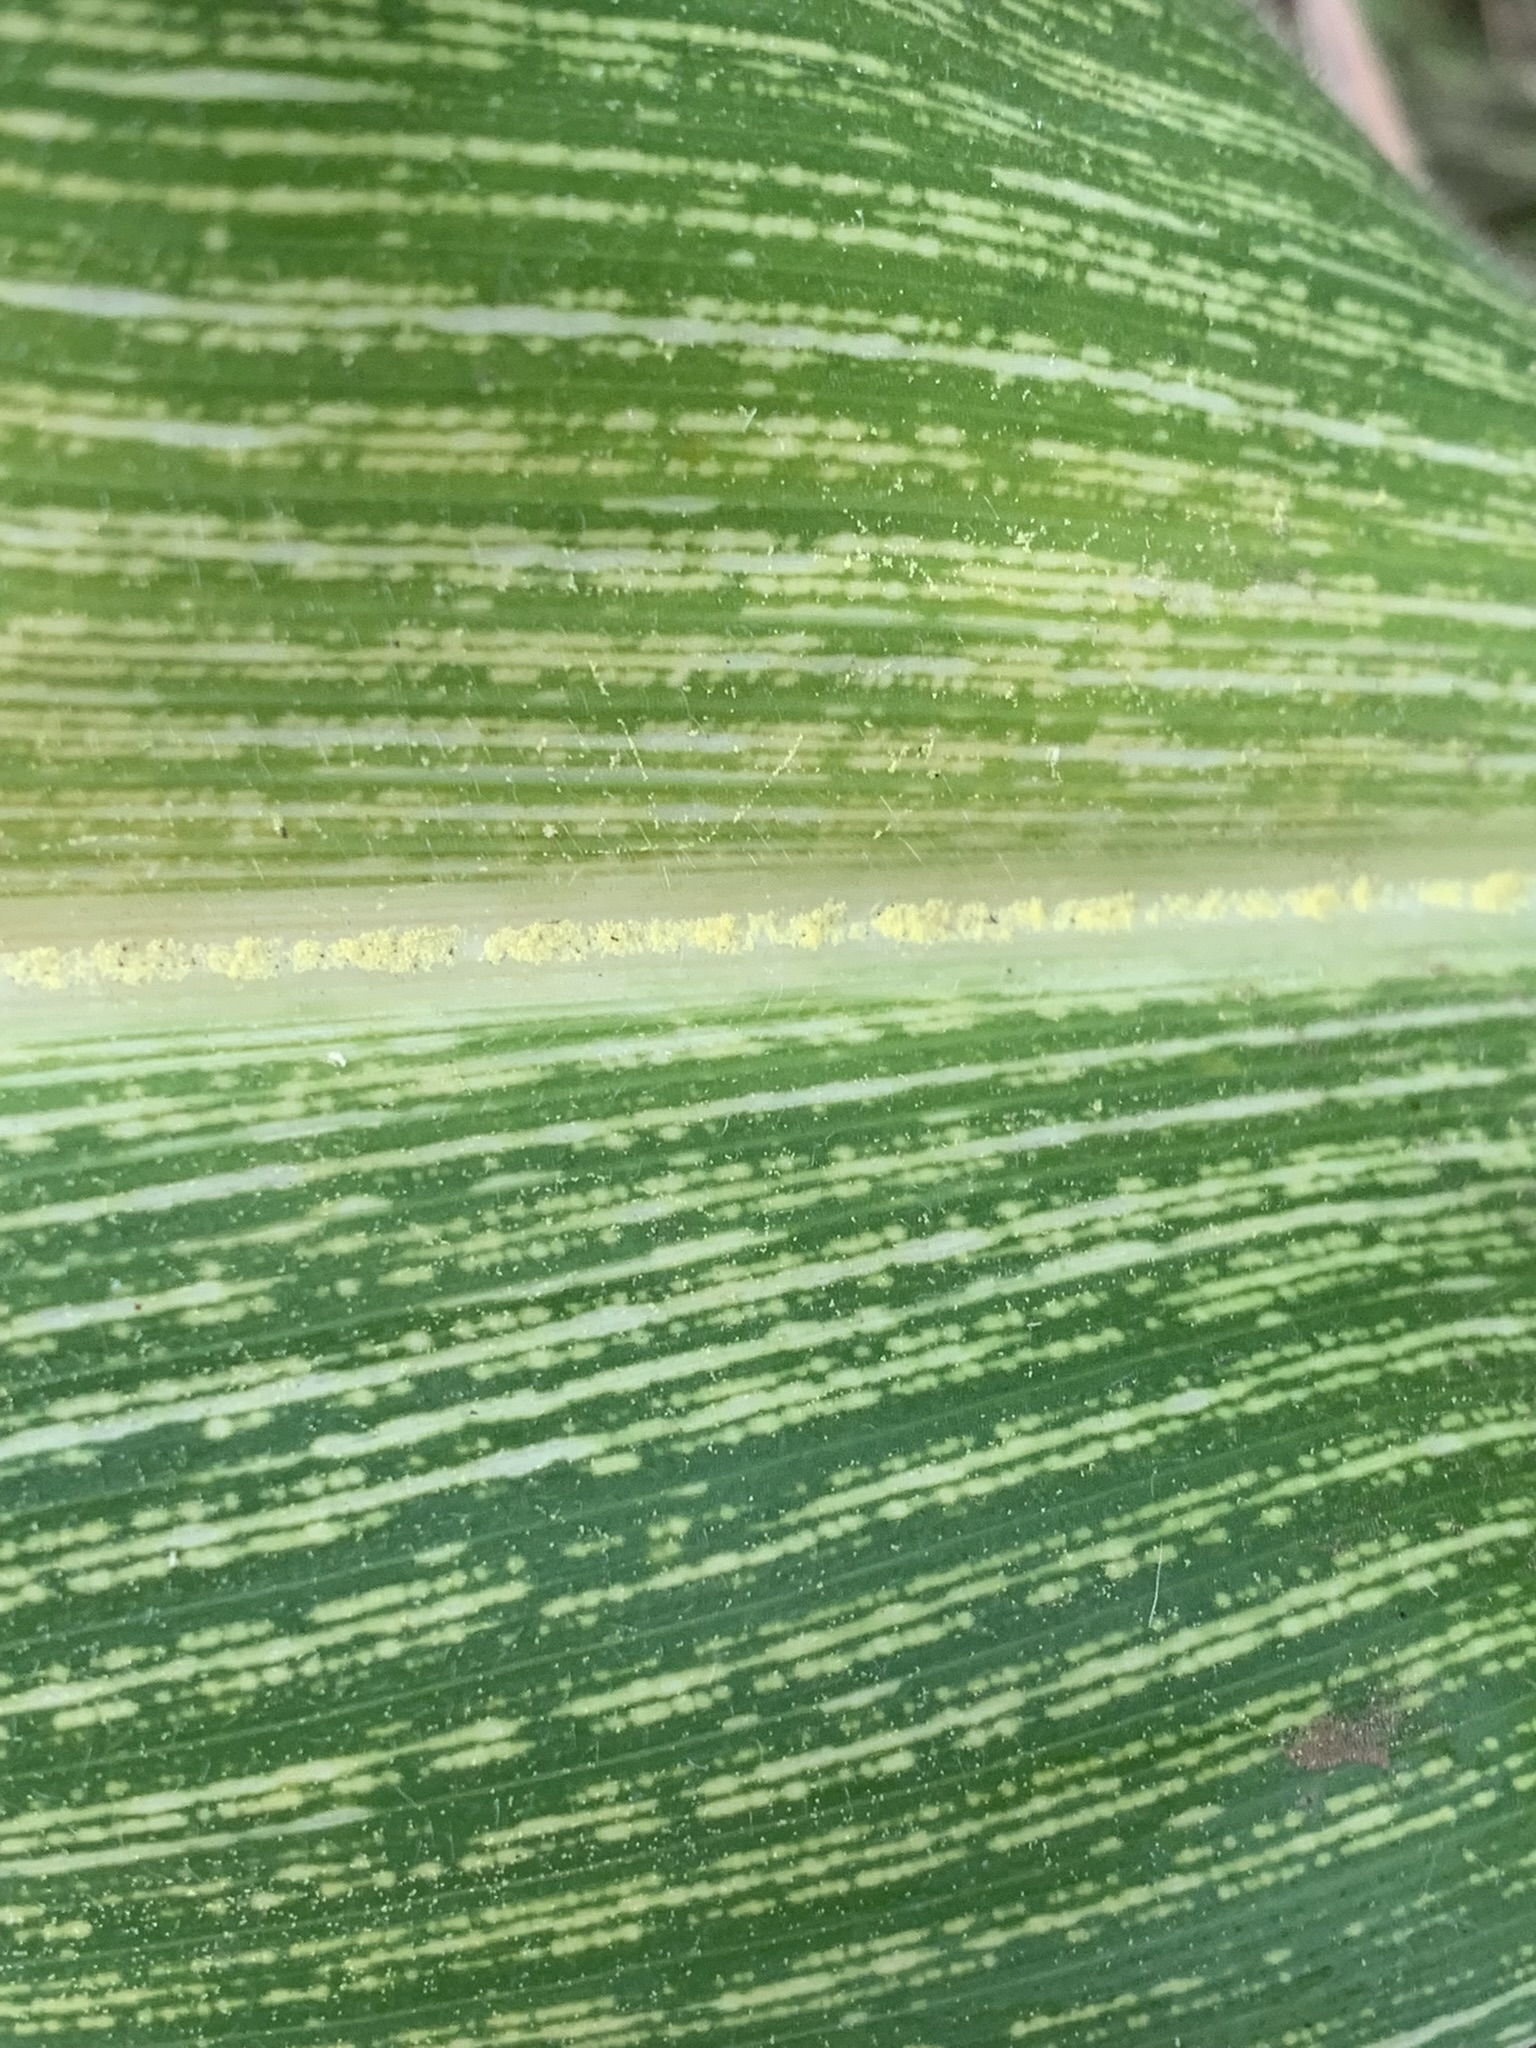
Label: MSV